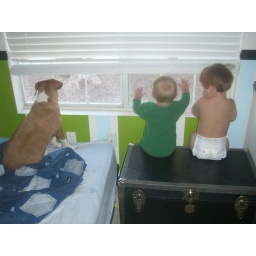
the boys & bebe love to watch the cars and people go by